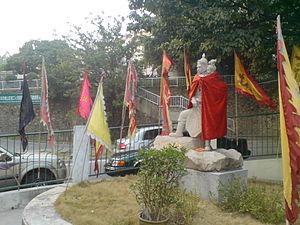
Lù Xiùfū, prénom social Junshi, était un homme politique et un commandant militaire durant les dernières années de la Dynastie Song en Chine. Originaire de Yancheng dans la province de Jiangsu, avec Wen Tianxiang et Zhang Shijie, il est considéré comme l'un des Trois héros de la Dynastie Song.